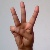
The image shows a hand gesture representing the letter 'W' in Indian Sign Language.